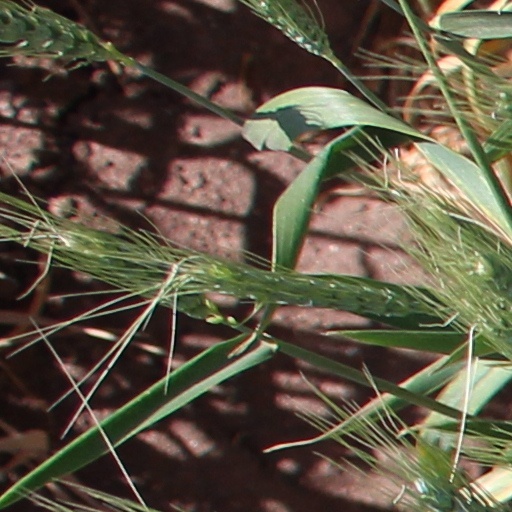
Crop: wheat